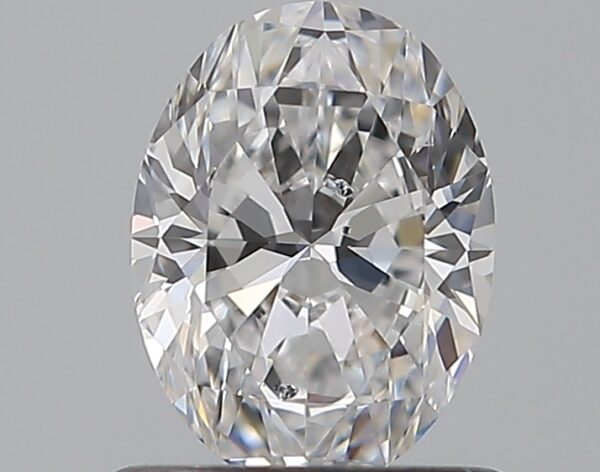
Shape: oval
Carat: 0.7
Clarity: SI1
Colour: D
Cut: EX
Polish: EX
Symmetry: VG
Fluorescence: M
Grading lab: GIA
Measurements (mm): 6.7 x 5 x 3.16